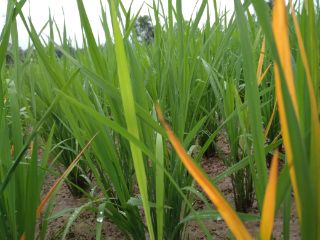
Disease: Tungro